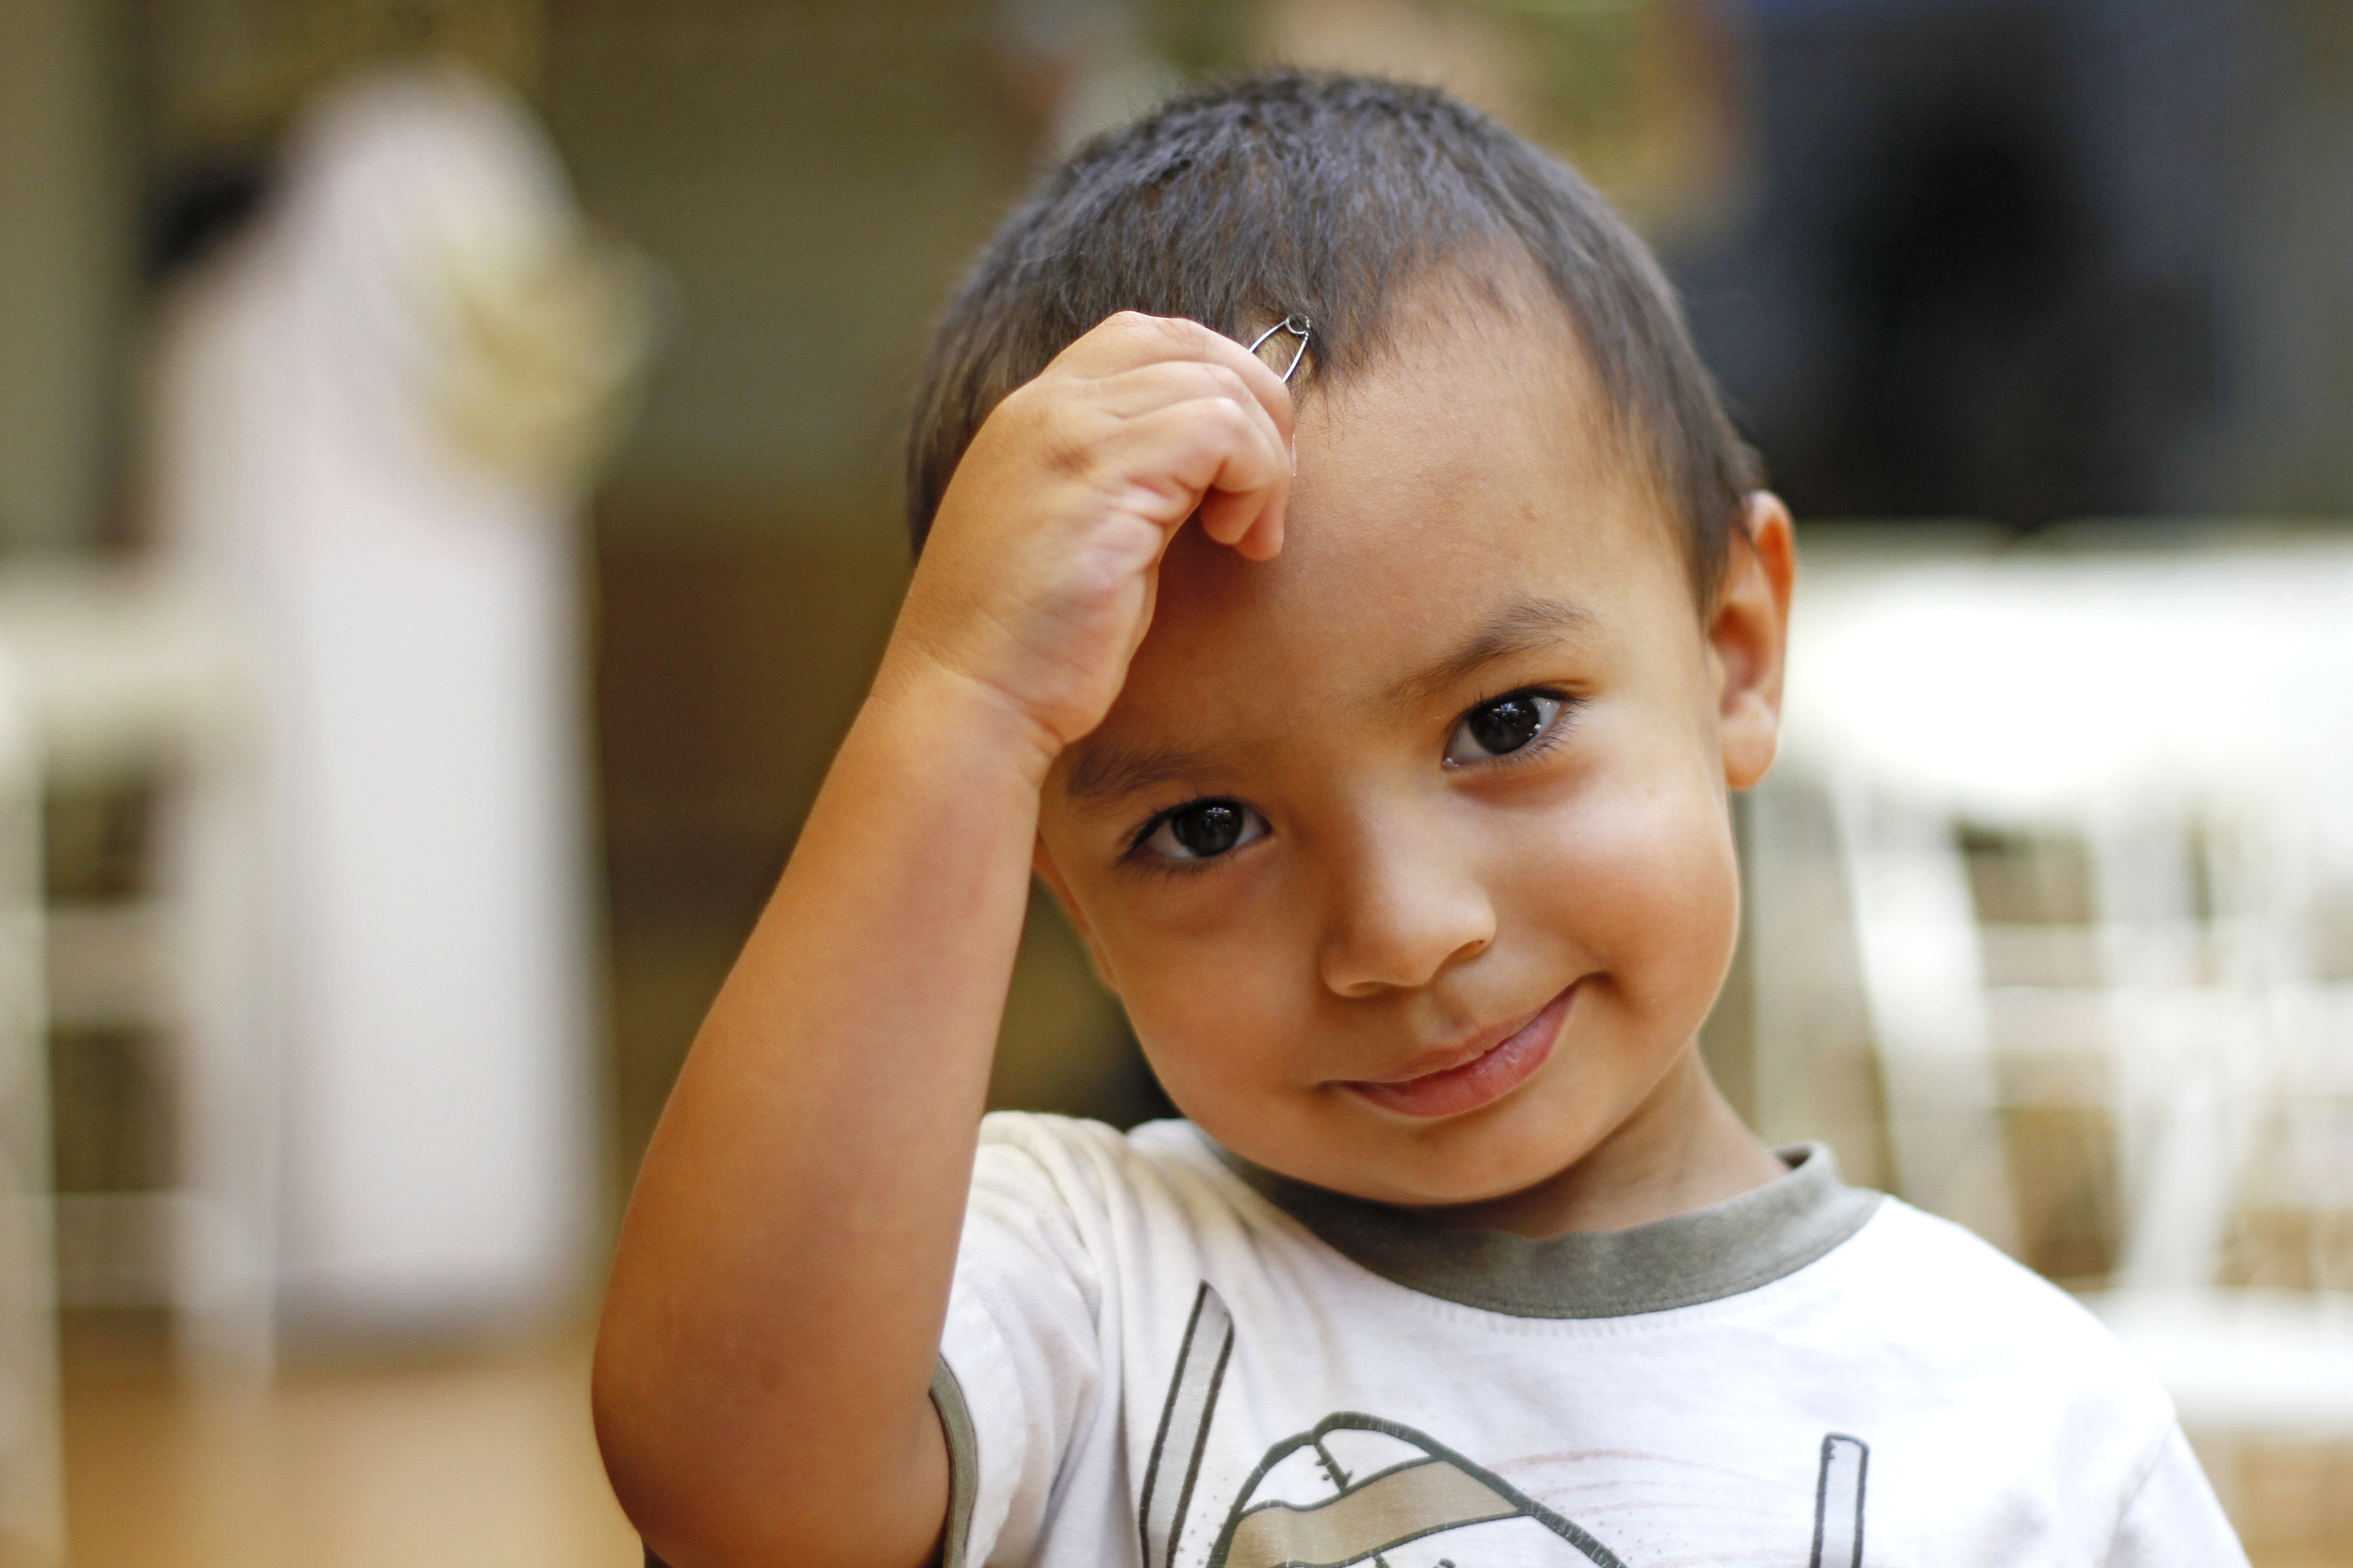
person, people, boy, male, portrait, youth, child, lifestyle, healthy, facial expression, childhood, hairstyle, smile, face, family, fun, friends, happy, happiness, infant, toddler, skin, portrait photography